The Singing Marine

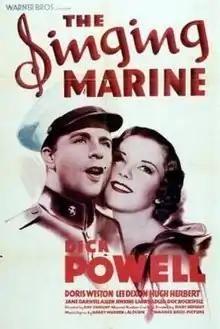

The Singing Marine is a 1937 American musical film directed by Ray Enright and Busby Berkeley and starring Dick Powell. It was the last of Powell's trio of service-related Warners films: 1934's "Flirtation Walk" paid tribute, of sorts, to the Army, and 1935's "Shipmates Forever" to the Navy. This one is distinguished by its two musical sequences directed by Busby Berkeley.